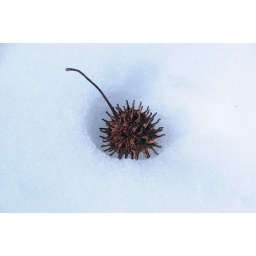
Sweet gum ball (seed) had fallen from a tree and made an indention in the snow.